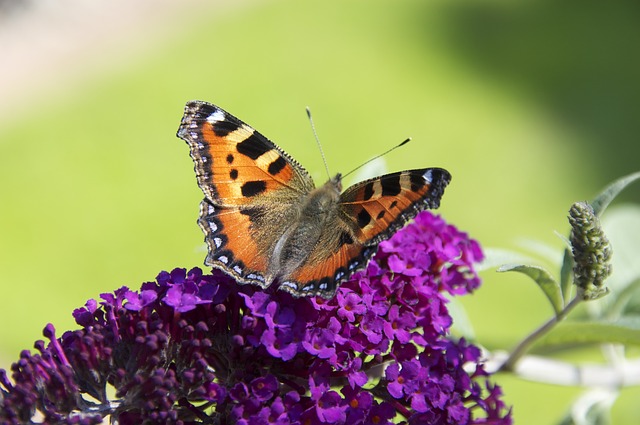
Label: farfalla